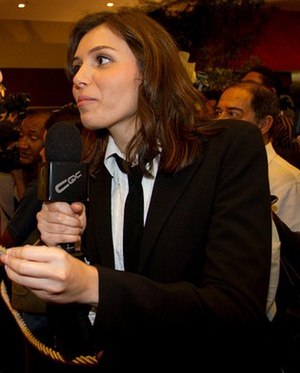
Monica Iozzi
Monica Iozzi de Castro er en brasiliansk skuespiller.